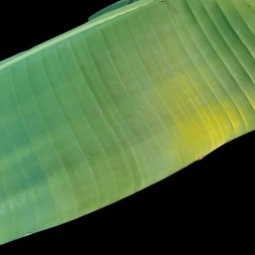
Label: Healthy